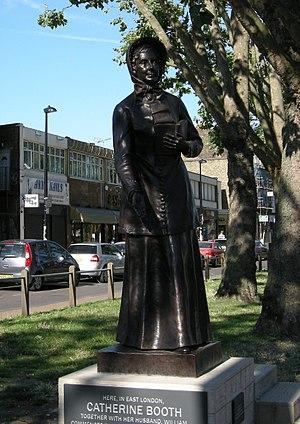
Catherine Booth, née Catherine Mumford, a co-fondé l'Armée du salut, avec son mari William Booth. En raison de son influence importante dans la formation de l'Armée du salut, elle a été surnommée la "mère de l'Armée du salut". Il ne faut pas la confondre avec Catherine Booth-Clibborn, sa fille, également une figure marquante de l'Armée du salut, couramment dénommée "Catherine Booth".